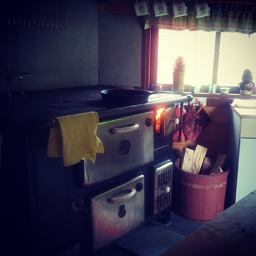
A basket of wood is next to a wood-burning stove.
An old stove sits in the shadow in a kitchen.
A stove in a kitchen that is lit by the sun through the window.
an olden day stove with a bucket of wood next to it
A darkened kitchen has a window with light coming through.